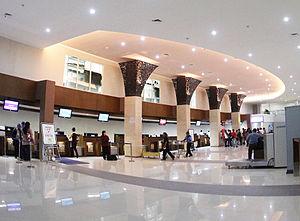
L'aéroport international Adisumarmo est en aéroport desservant la ville de Solo/Surakarta, en Indonésie. Il est situé à 14 kilomètres au nord de la ville.